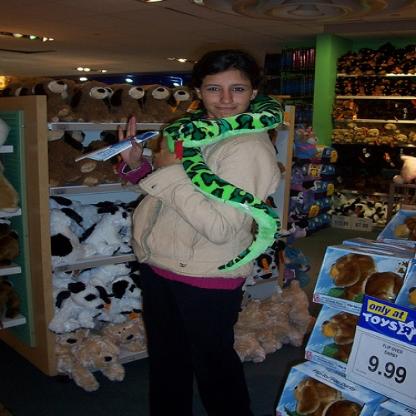
Scene: Indoor